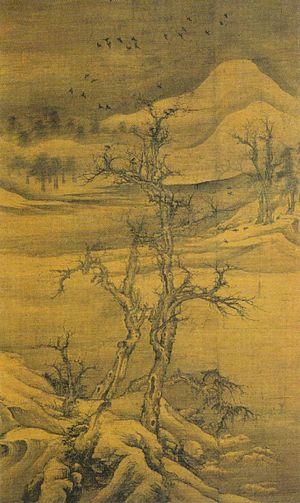
Corneilles dans de vieux arbres par le peintre chinois Luo Zhichuan, XVe siècle. Rouleau mural, encre et couleur sur soie, Dynastie des Yuan. Ses dimensions: 131,5x80 centimètres. Conservée à New York: (Metropolitan Museum of Art), (Acquisition, don en échange de J. Pierpont Morgan, 1973. 121.6).
Luo Zhichuan ou Lo Chih-ch'uan ou Lo Tchet-ch'ouan est un peintre chinois né à Lingjiang dans la province du Jiangxi en Chine aux XIIIᵉ ou XIVᵉ siècles. Ses dates de naissance et de décès ne sont pas connues, mais il est avéré qu'il est actif pendant la dynastie Yuan.